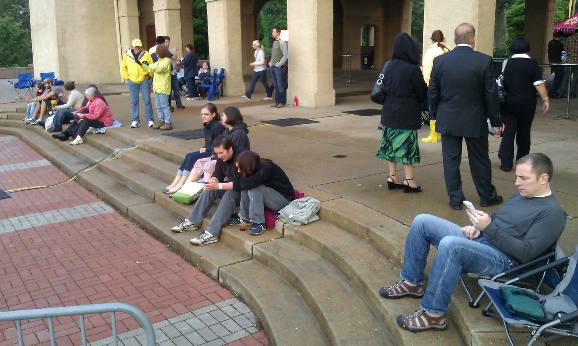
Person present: Yes